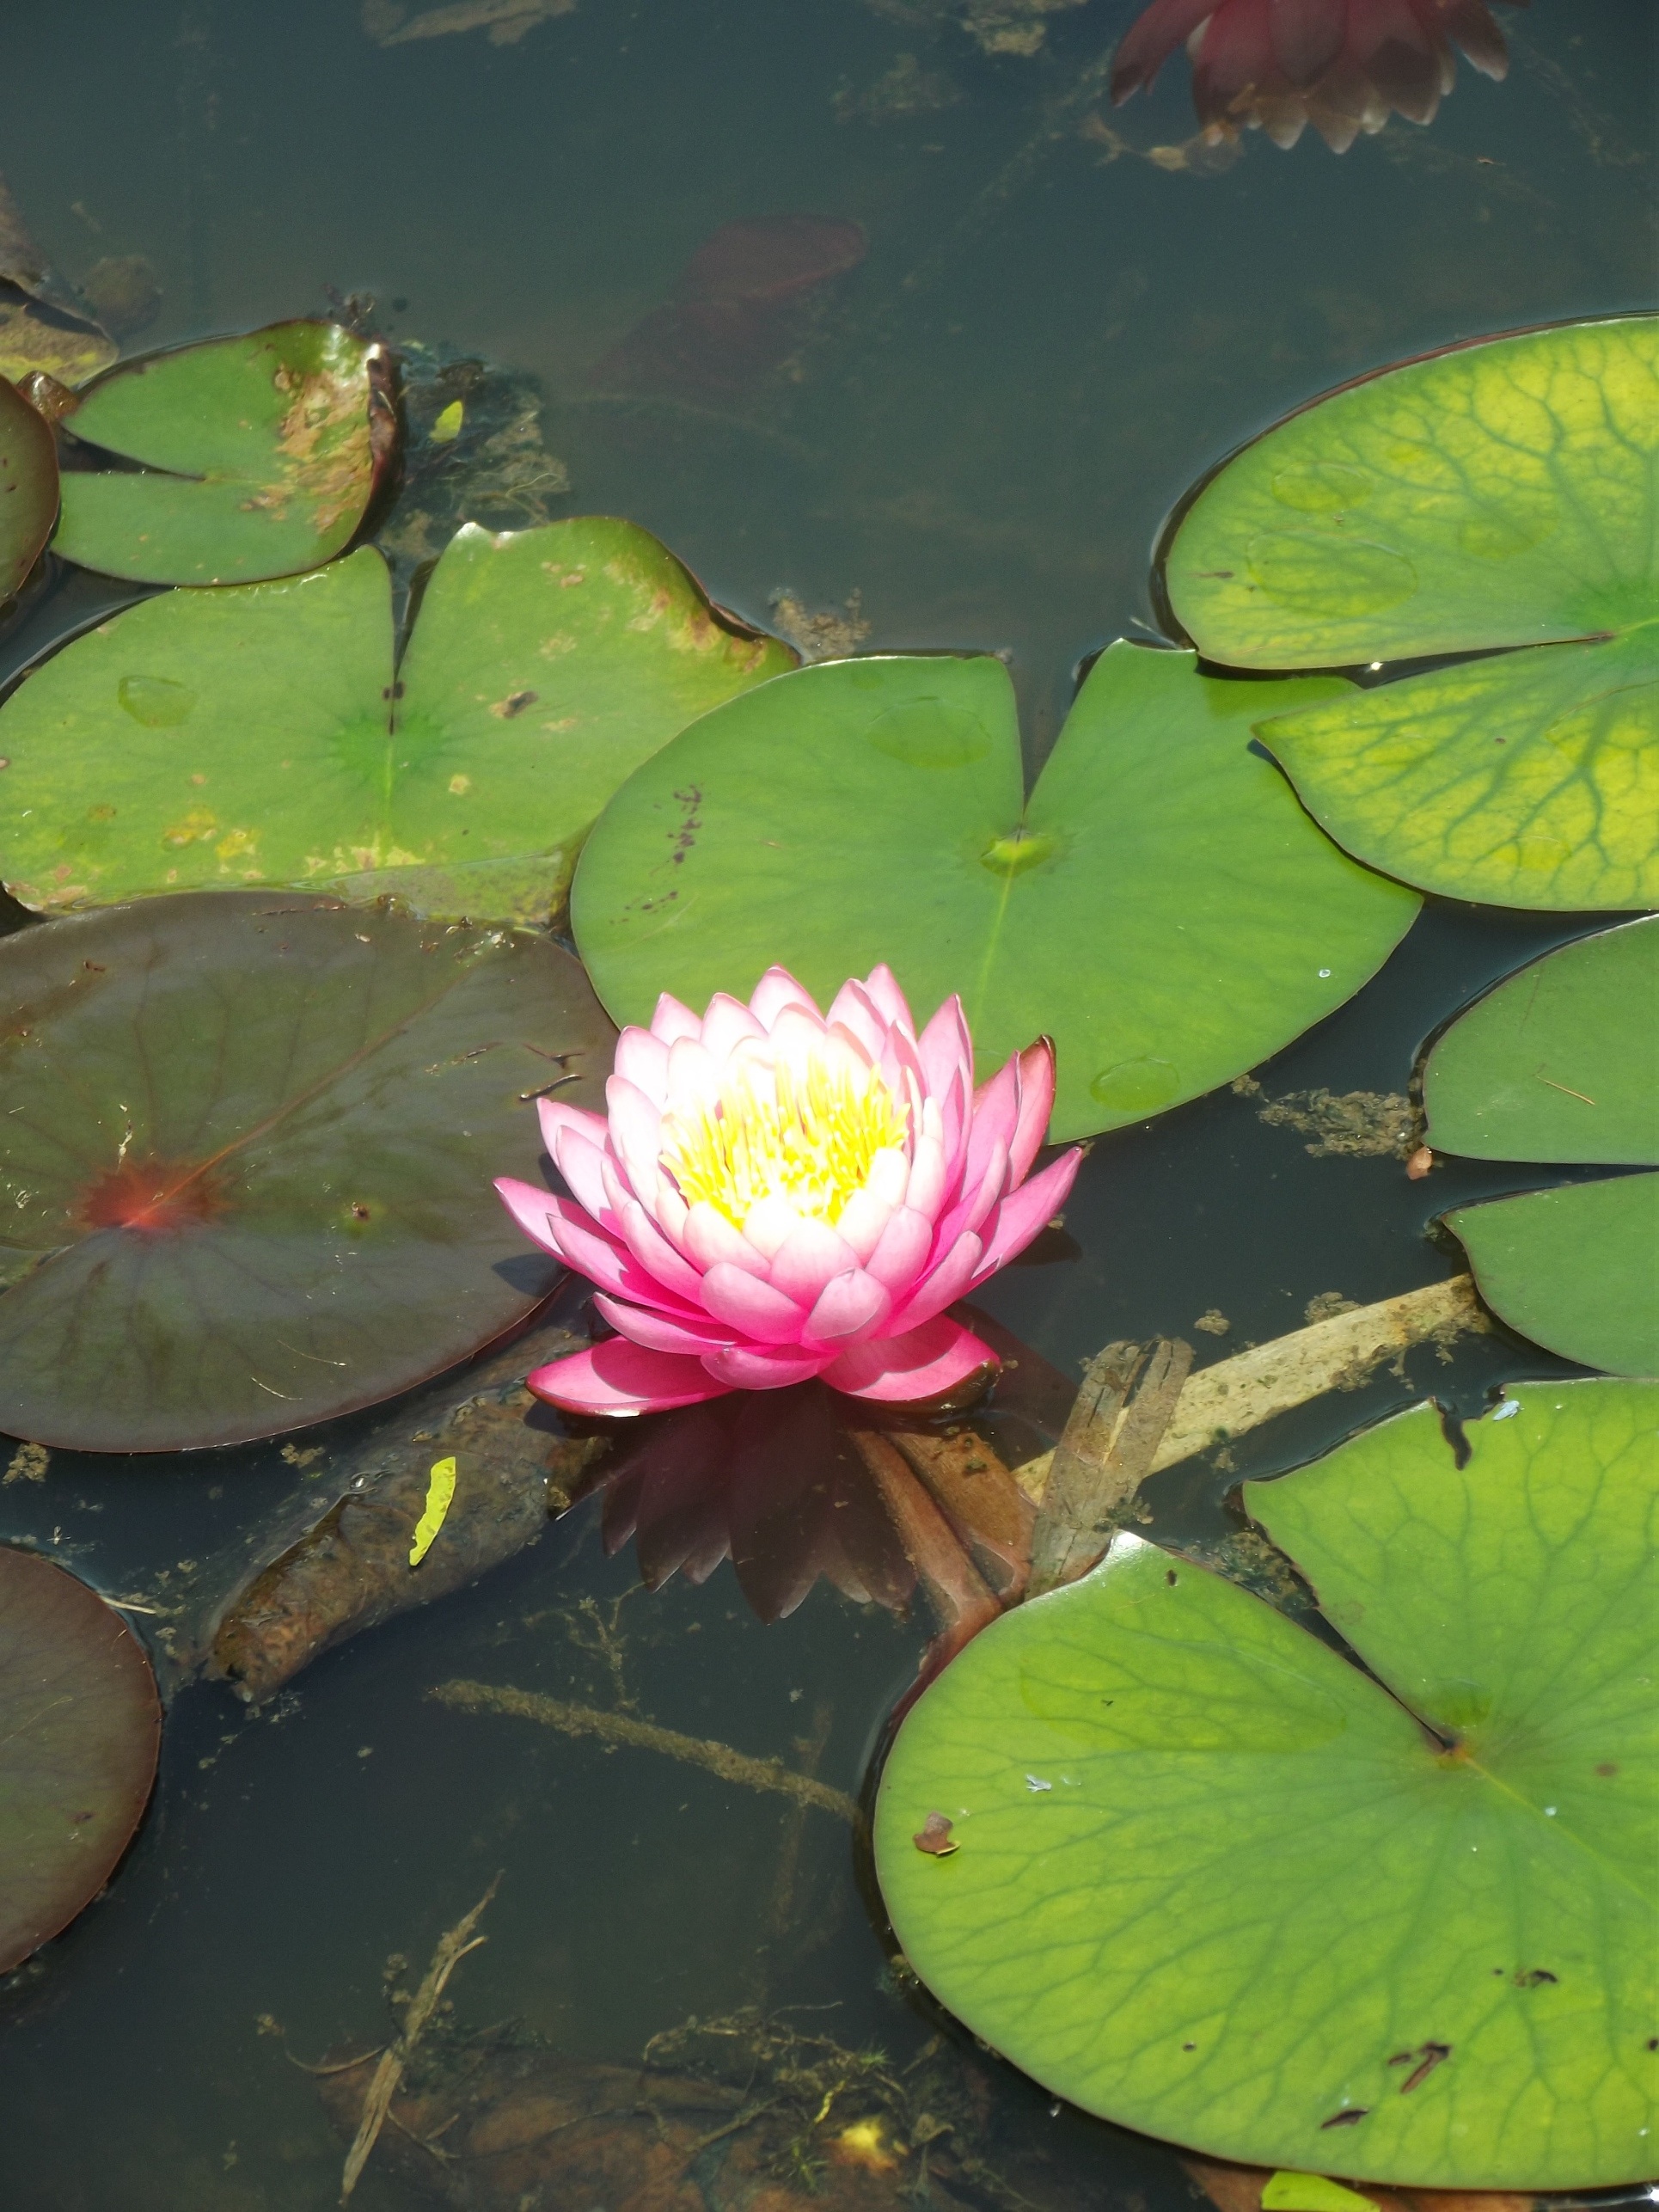
nature, plant, leaf, flower, petal, lake, pond, green, botany, sacred lotus, aquatic plant, flora, lotus, soft, linda, flowering plant, land plant, lotus family